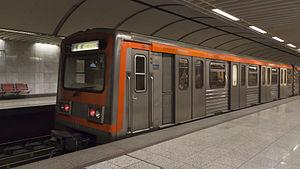
Syngroú-Fix, est une station de métro grecque de la ligne 2 du métro d'Athènes, située sur le territoire de la ville d'Athènes, capitale de la Grèce.